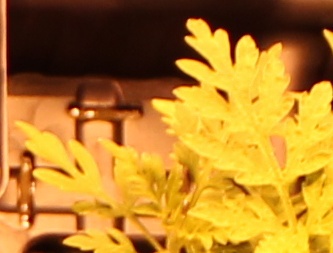
Label: Ragweed